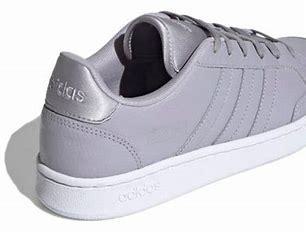
Brand: adidas
Model: NEO Grand Court Skate